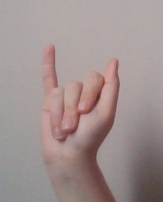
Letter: meem